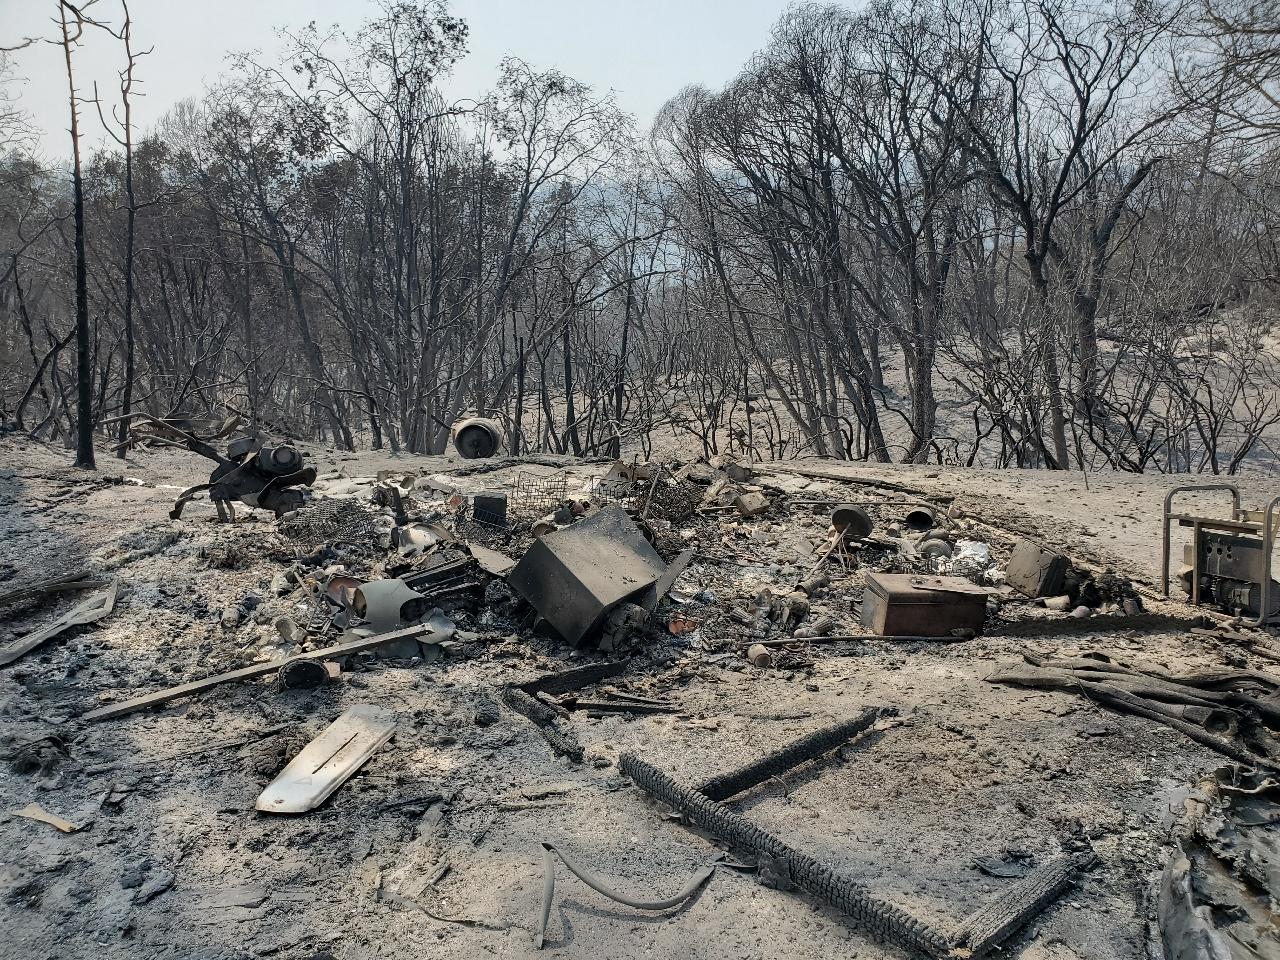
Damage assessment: destroyed